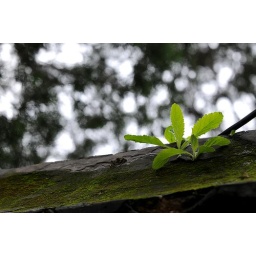
Seen growing out of the roof of a building in the Summer Palace.